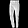
Label: Trouser